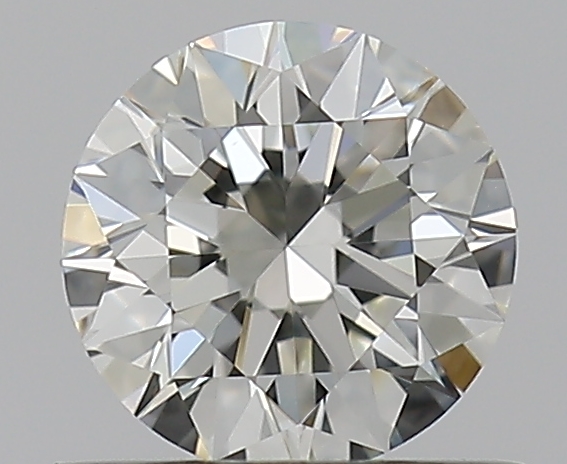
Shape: round
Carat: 0.5
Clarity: VS1
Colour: J
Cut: EX
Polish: EX
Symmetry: EX
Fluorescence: N
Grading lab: GIA
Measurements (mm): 5.07 x 5.09 x 3.15